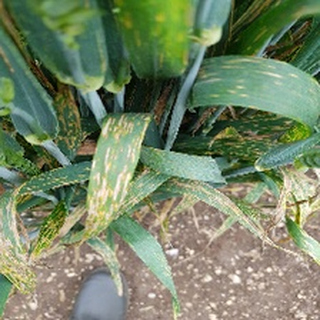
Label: wheat_yellow_rust